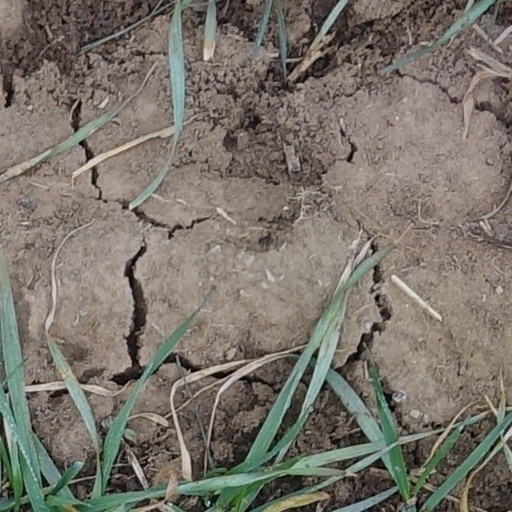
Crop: wheat